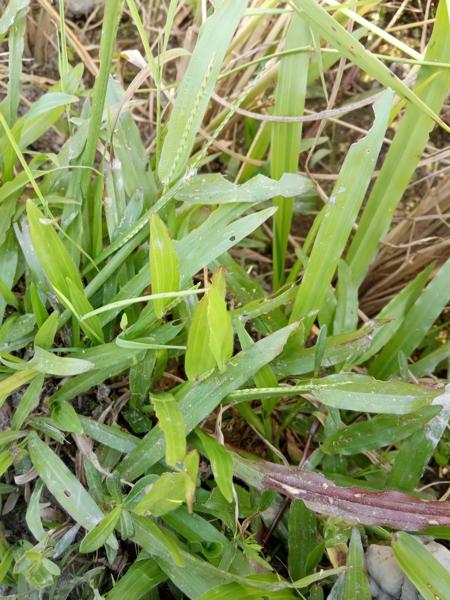
Weed species: Paspalum scrobiculatum